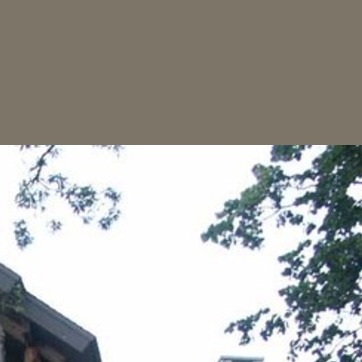
Material: sky